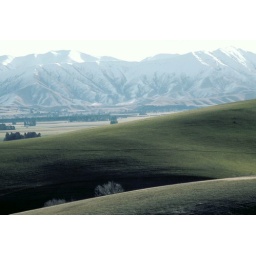
The green hills with snow covered mountains in the background. Taken near Fairlie, Sth Island July 1983. Digitised slide